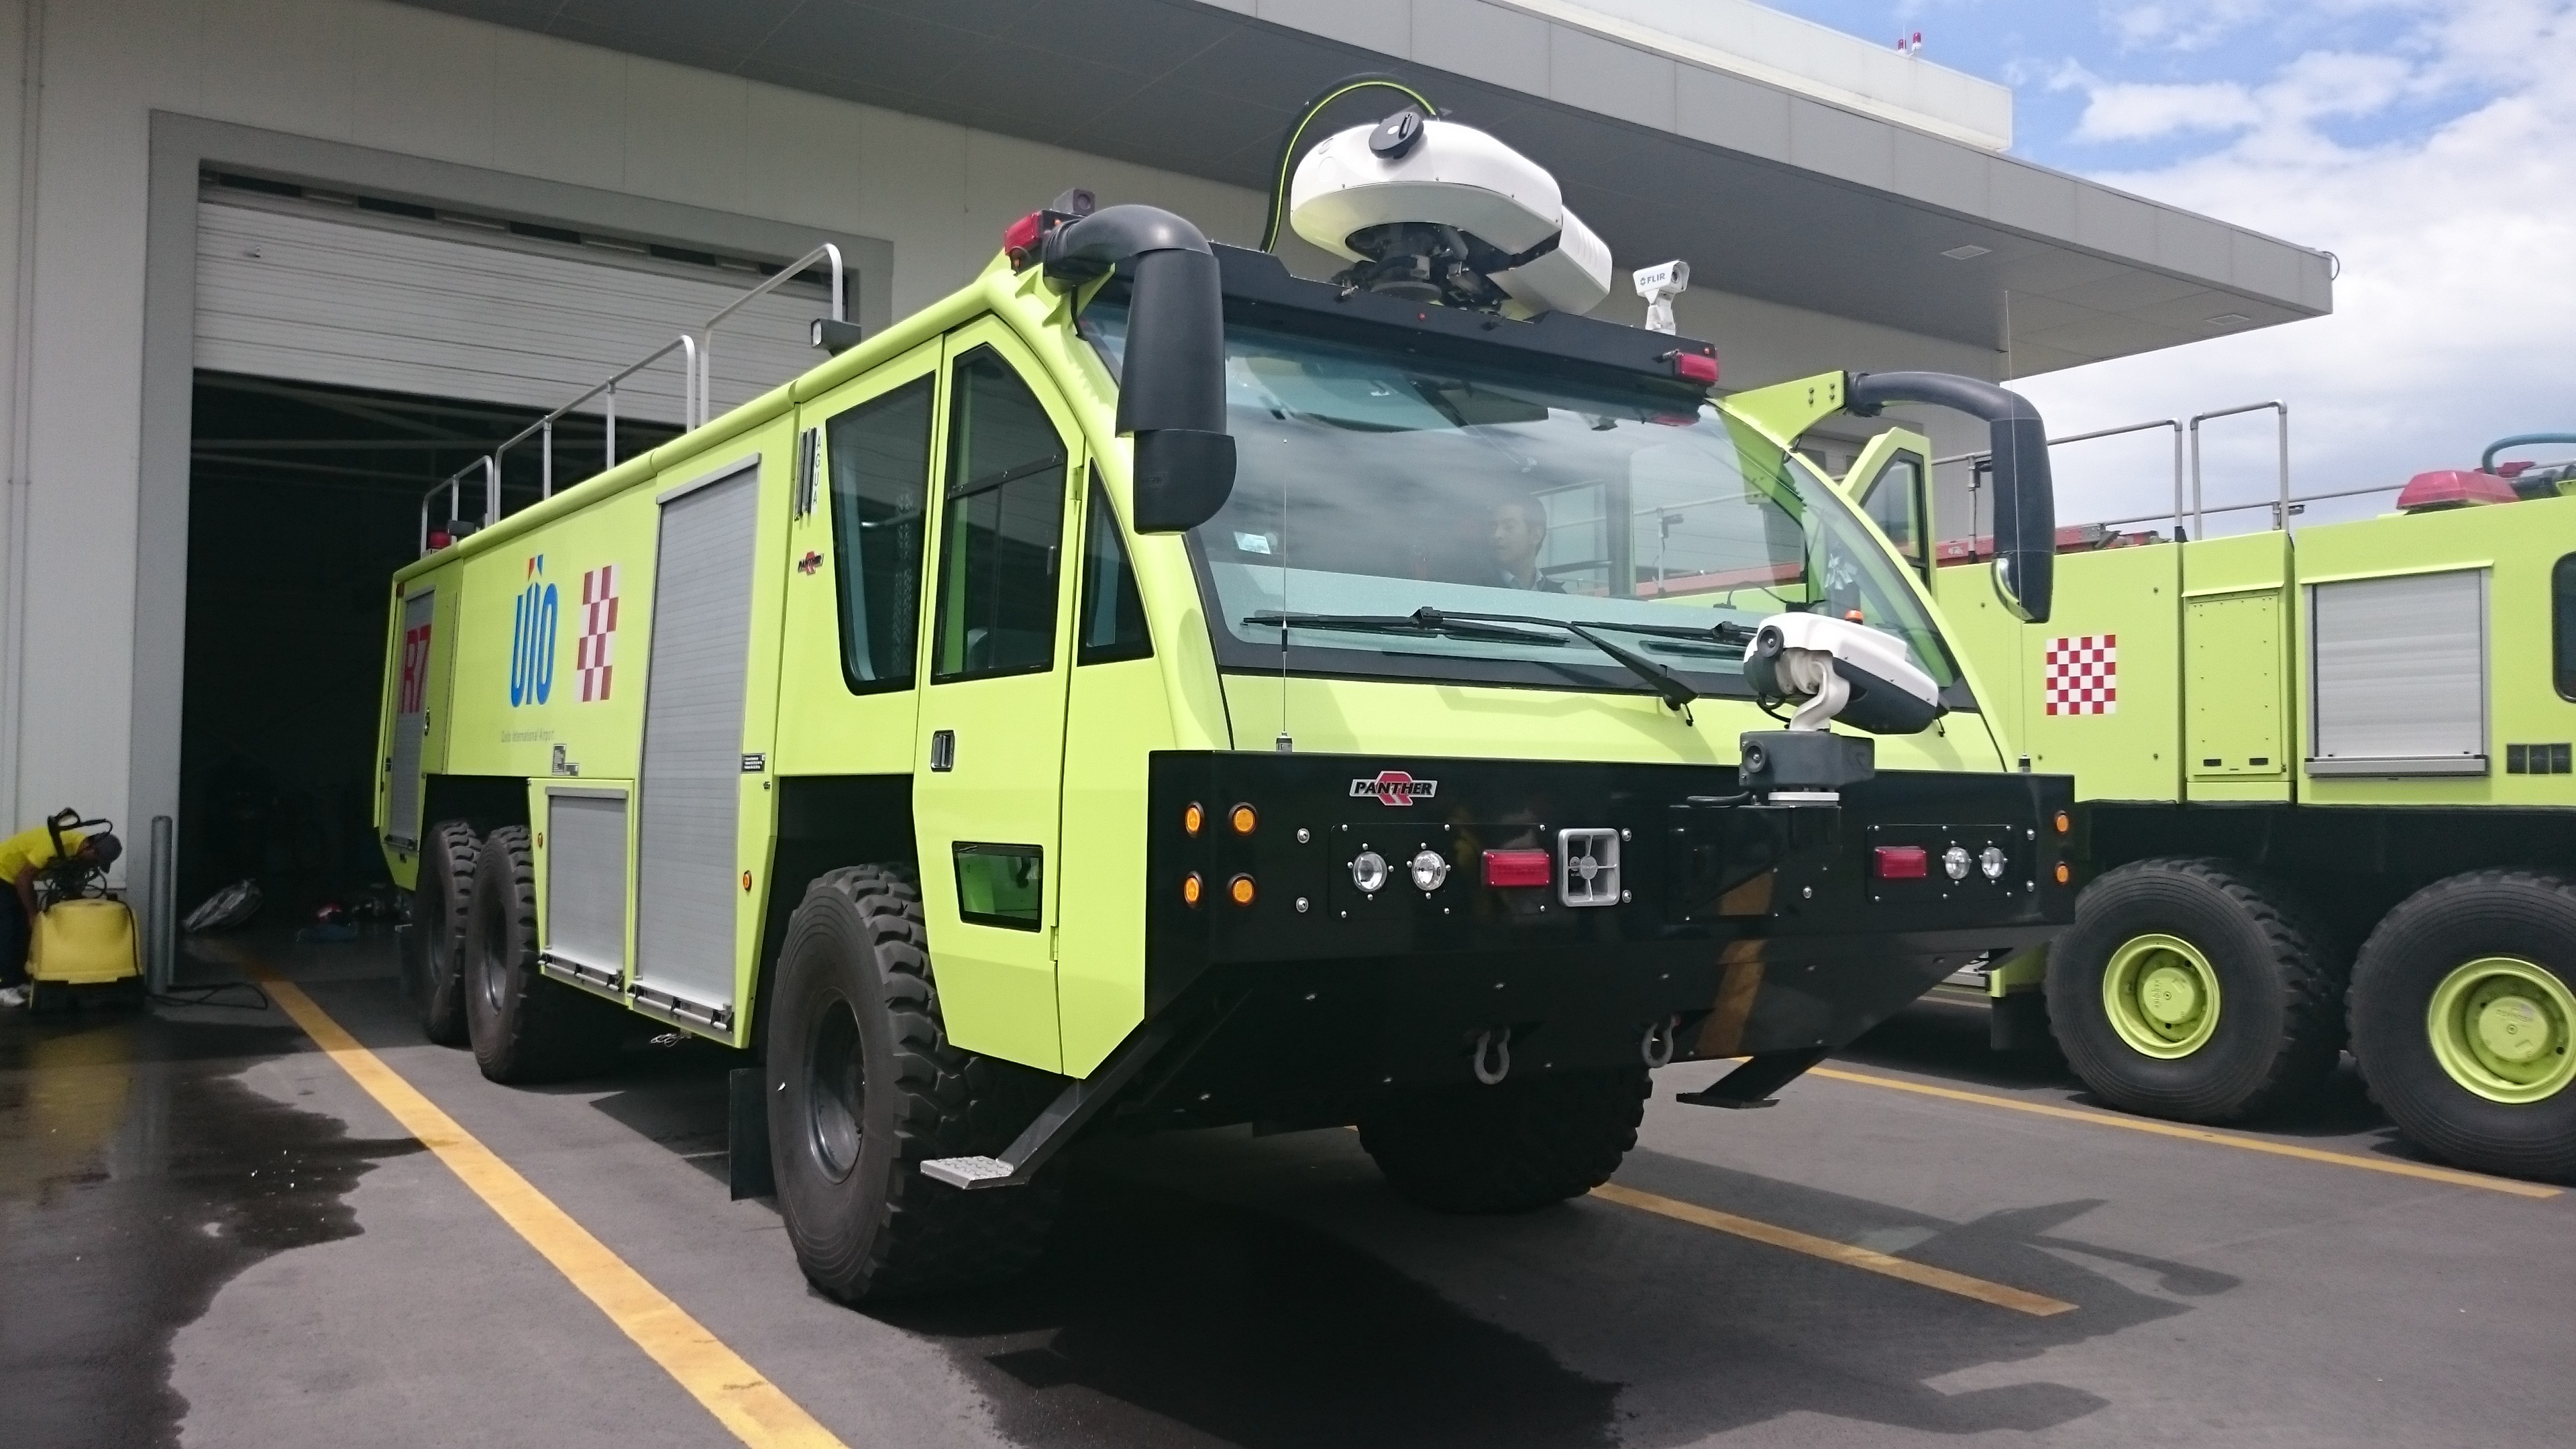
transport, truck, vehicle, fire, public transport, emergency service, fire department, emergency, firefighter, commercial vehicle, emergency vehicle, pumper, airport firefighters